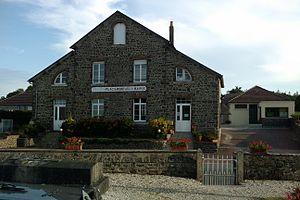
Mairie de
Placy-Montaigu est une ancienne commune française, située dans le département de la Manche en région Normandie, peuplée de 237 habitants.